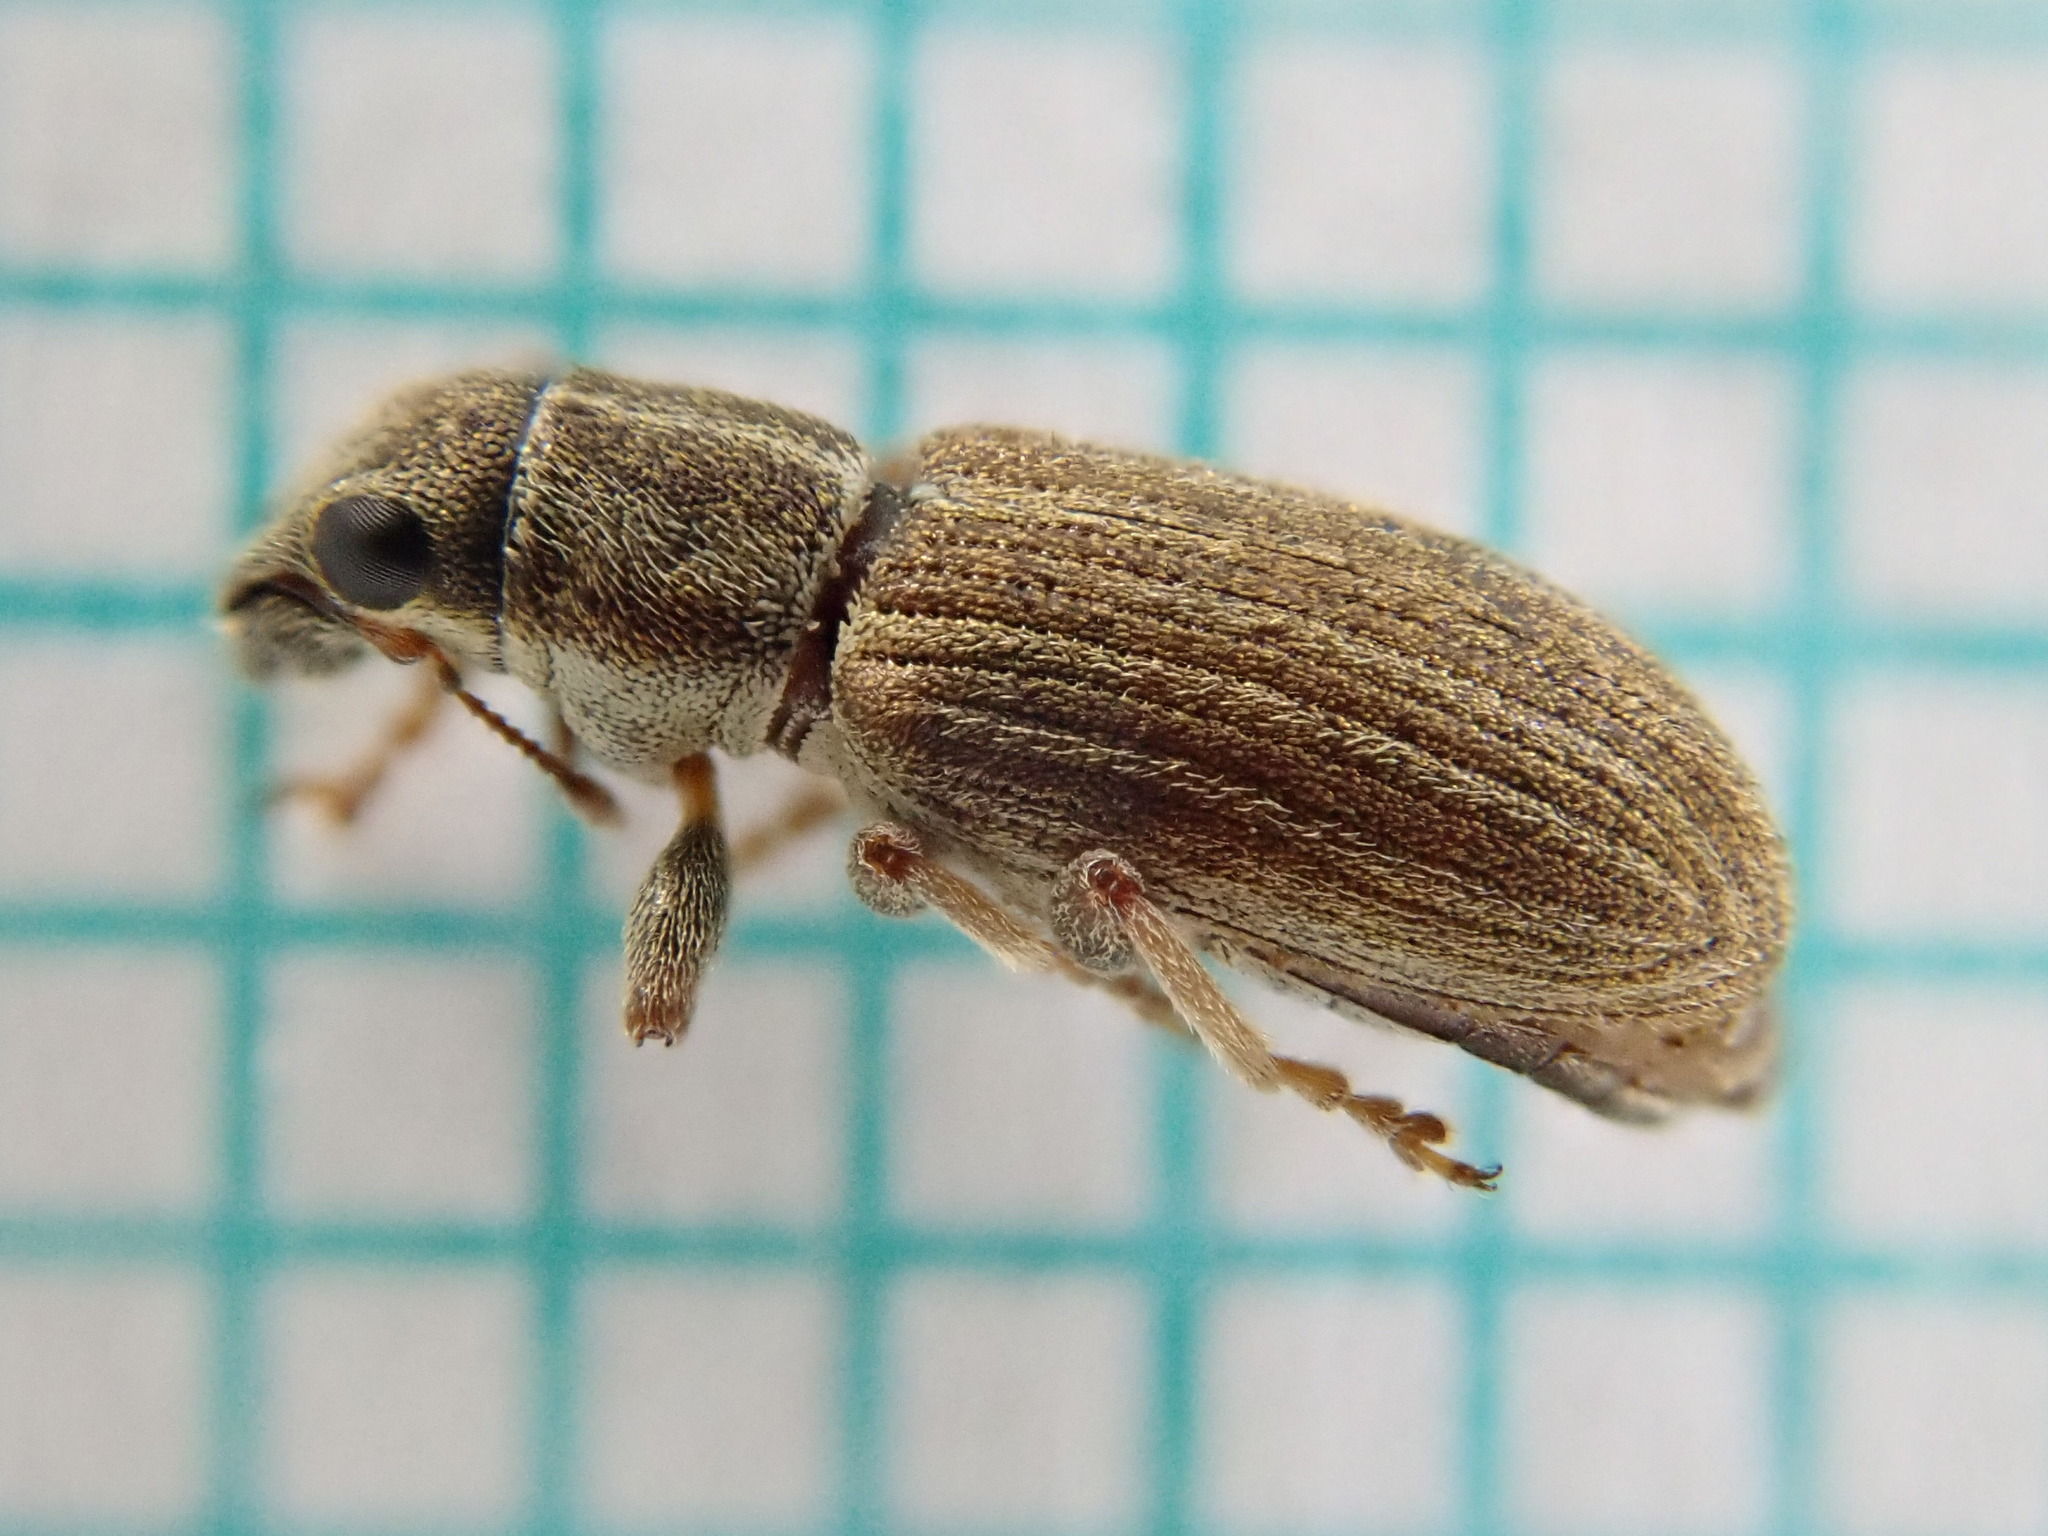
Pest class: pea_leaf_weevil